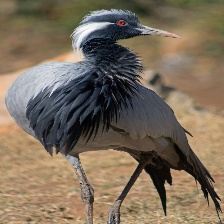
Species: DEMOISELLE CRANE
Scientific name: GRUS VIRGO
ImageNet parent category: crane